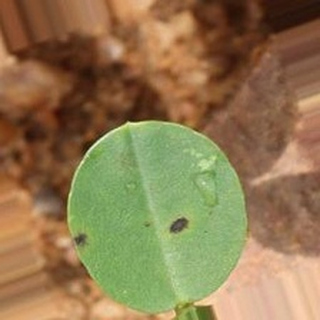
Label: groundnut_late_leaf_spot